Costa Region

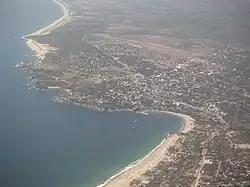
Puerto Escondido.

Historically the region has been tied culturally and economically with the Costa Chica in the state of Guerrero and with Acapulco in particular, rather than with the city of Oaxaca.